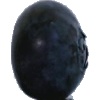
Label: blueberry